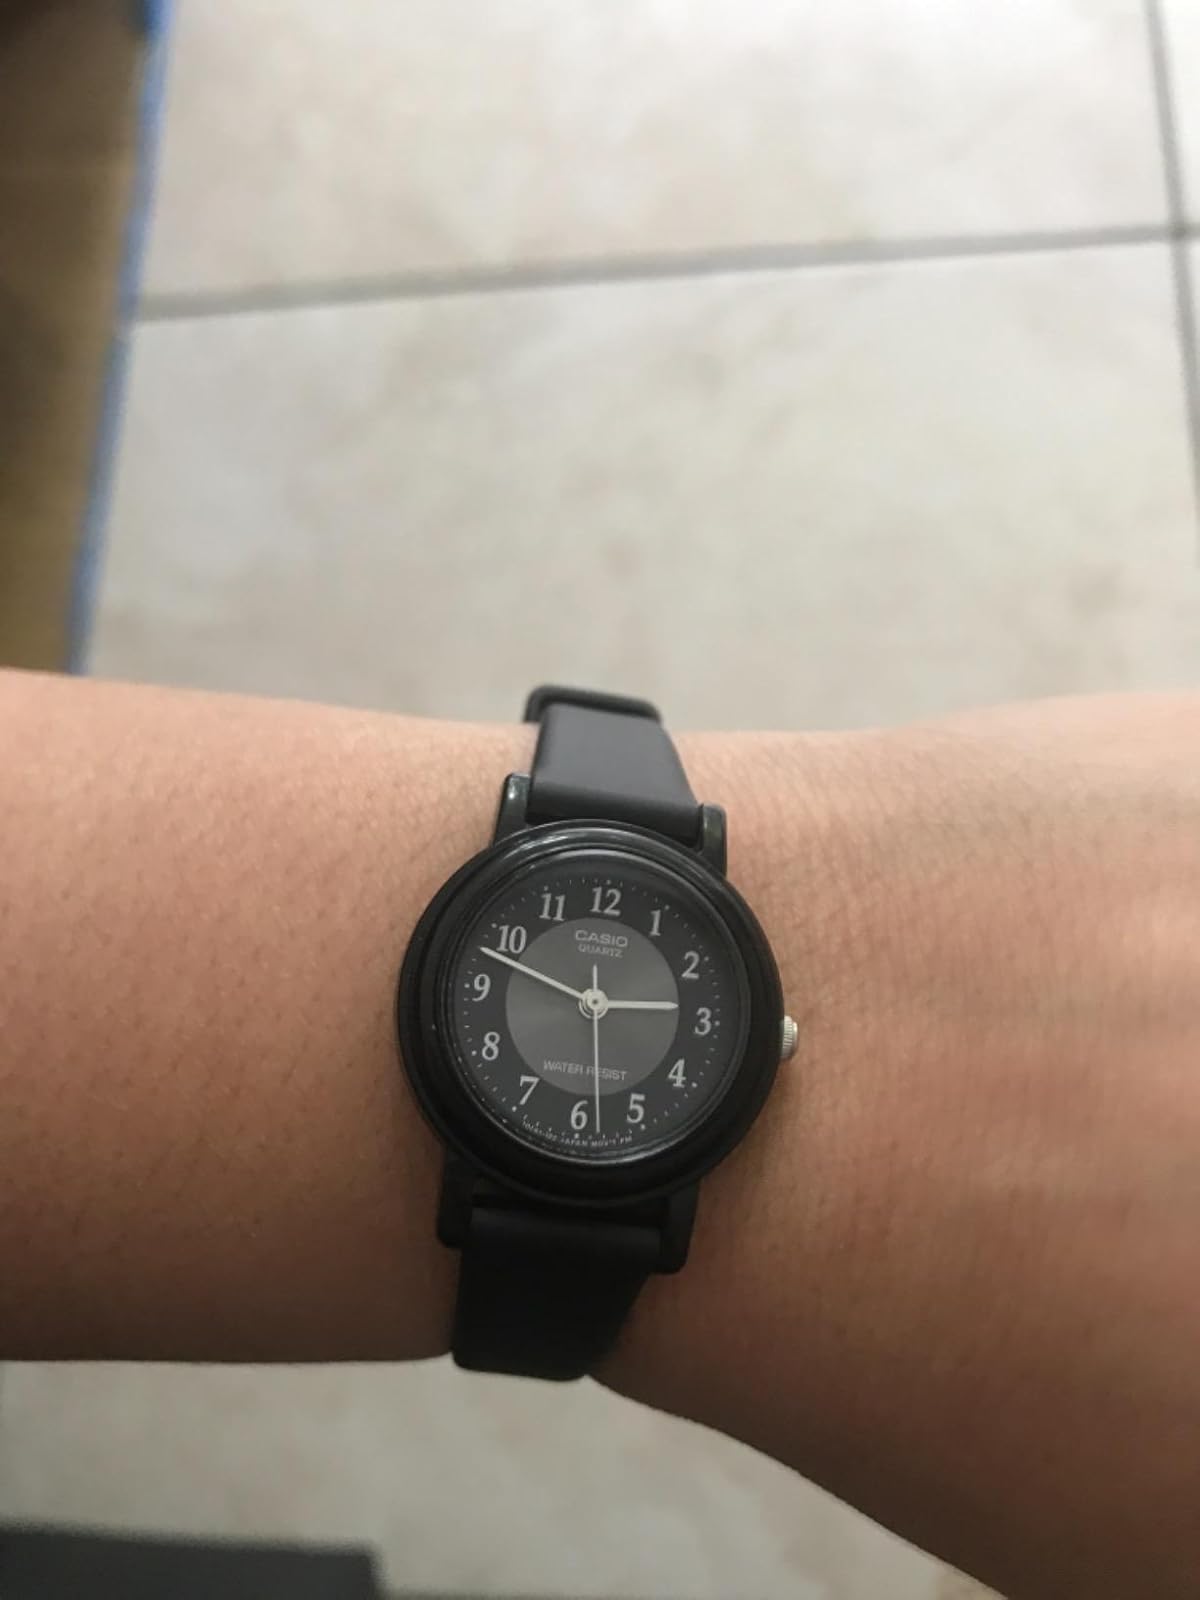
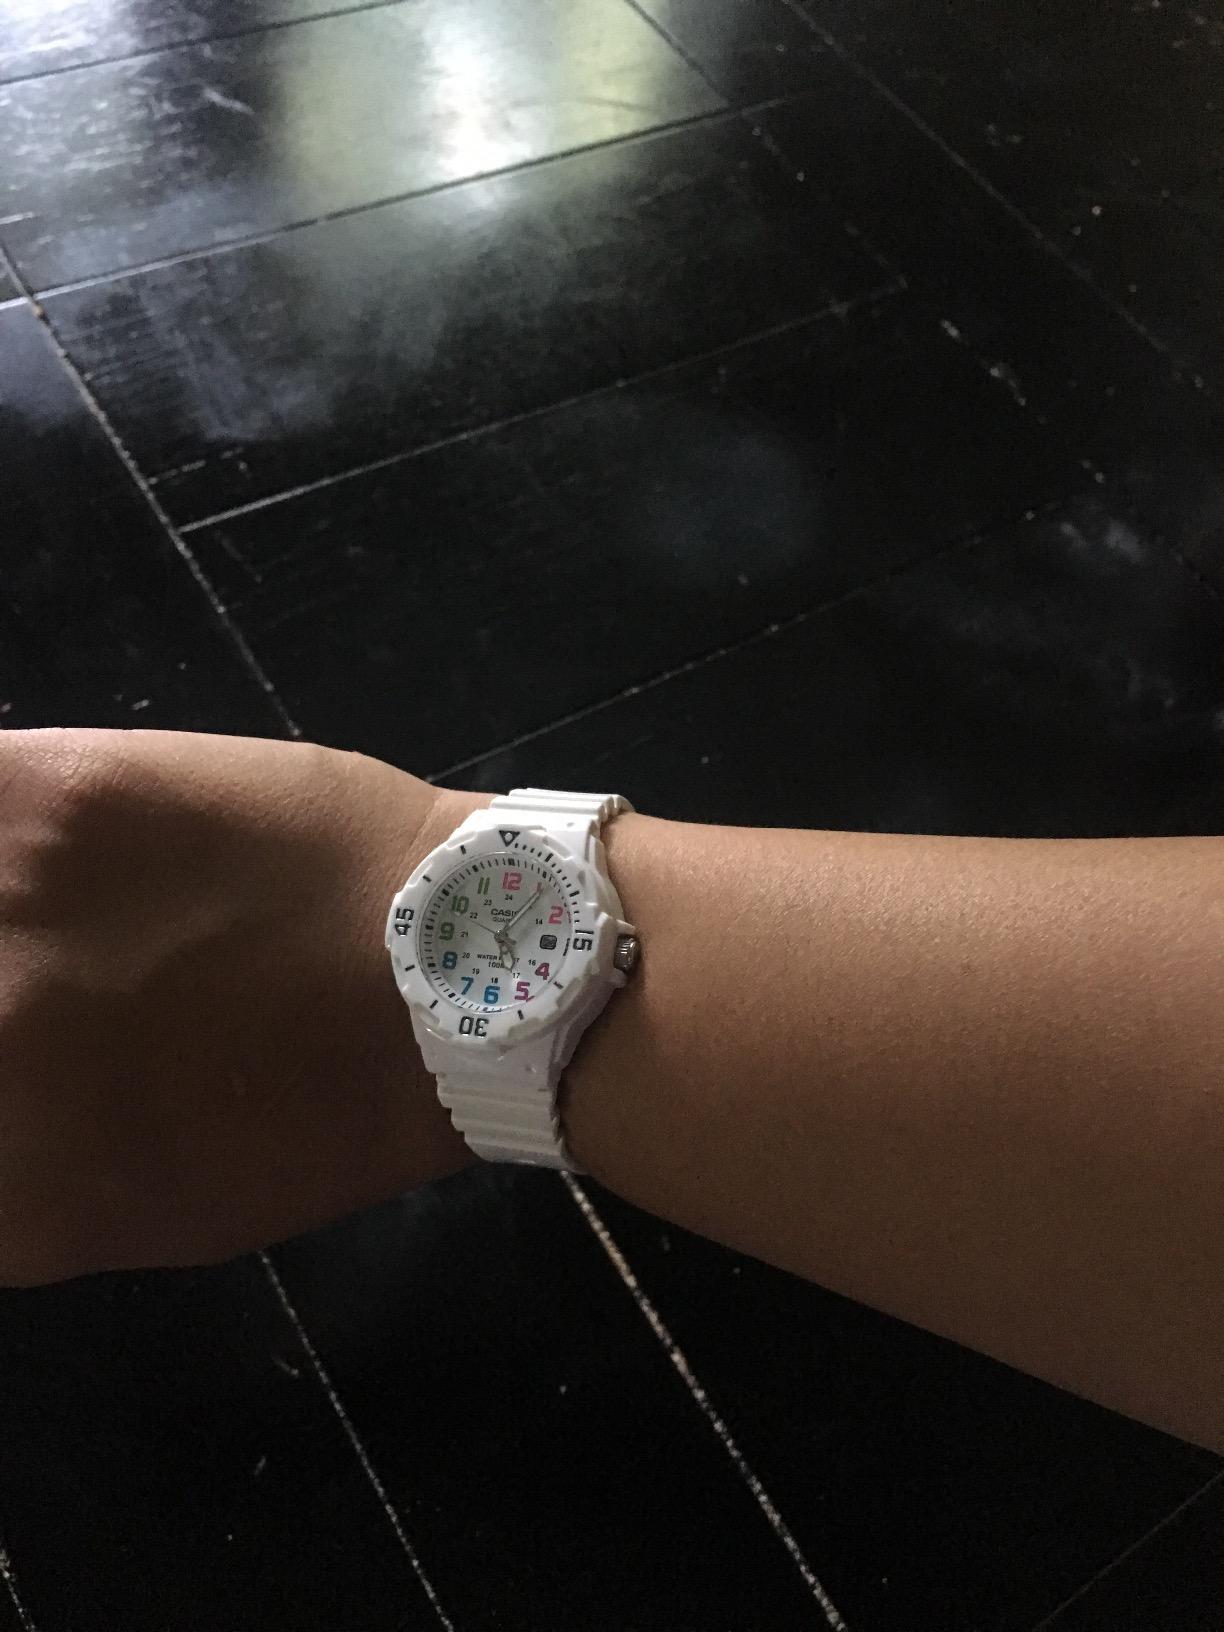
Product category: accessories_watch
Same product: no